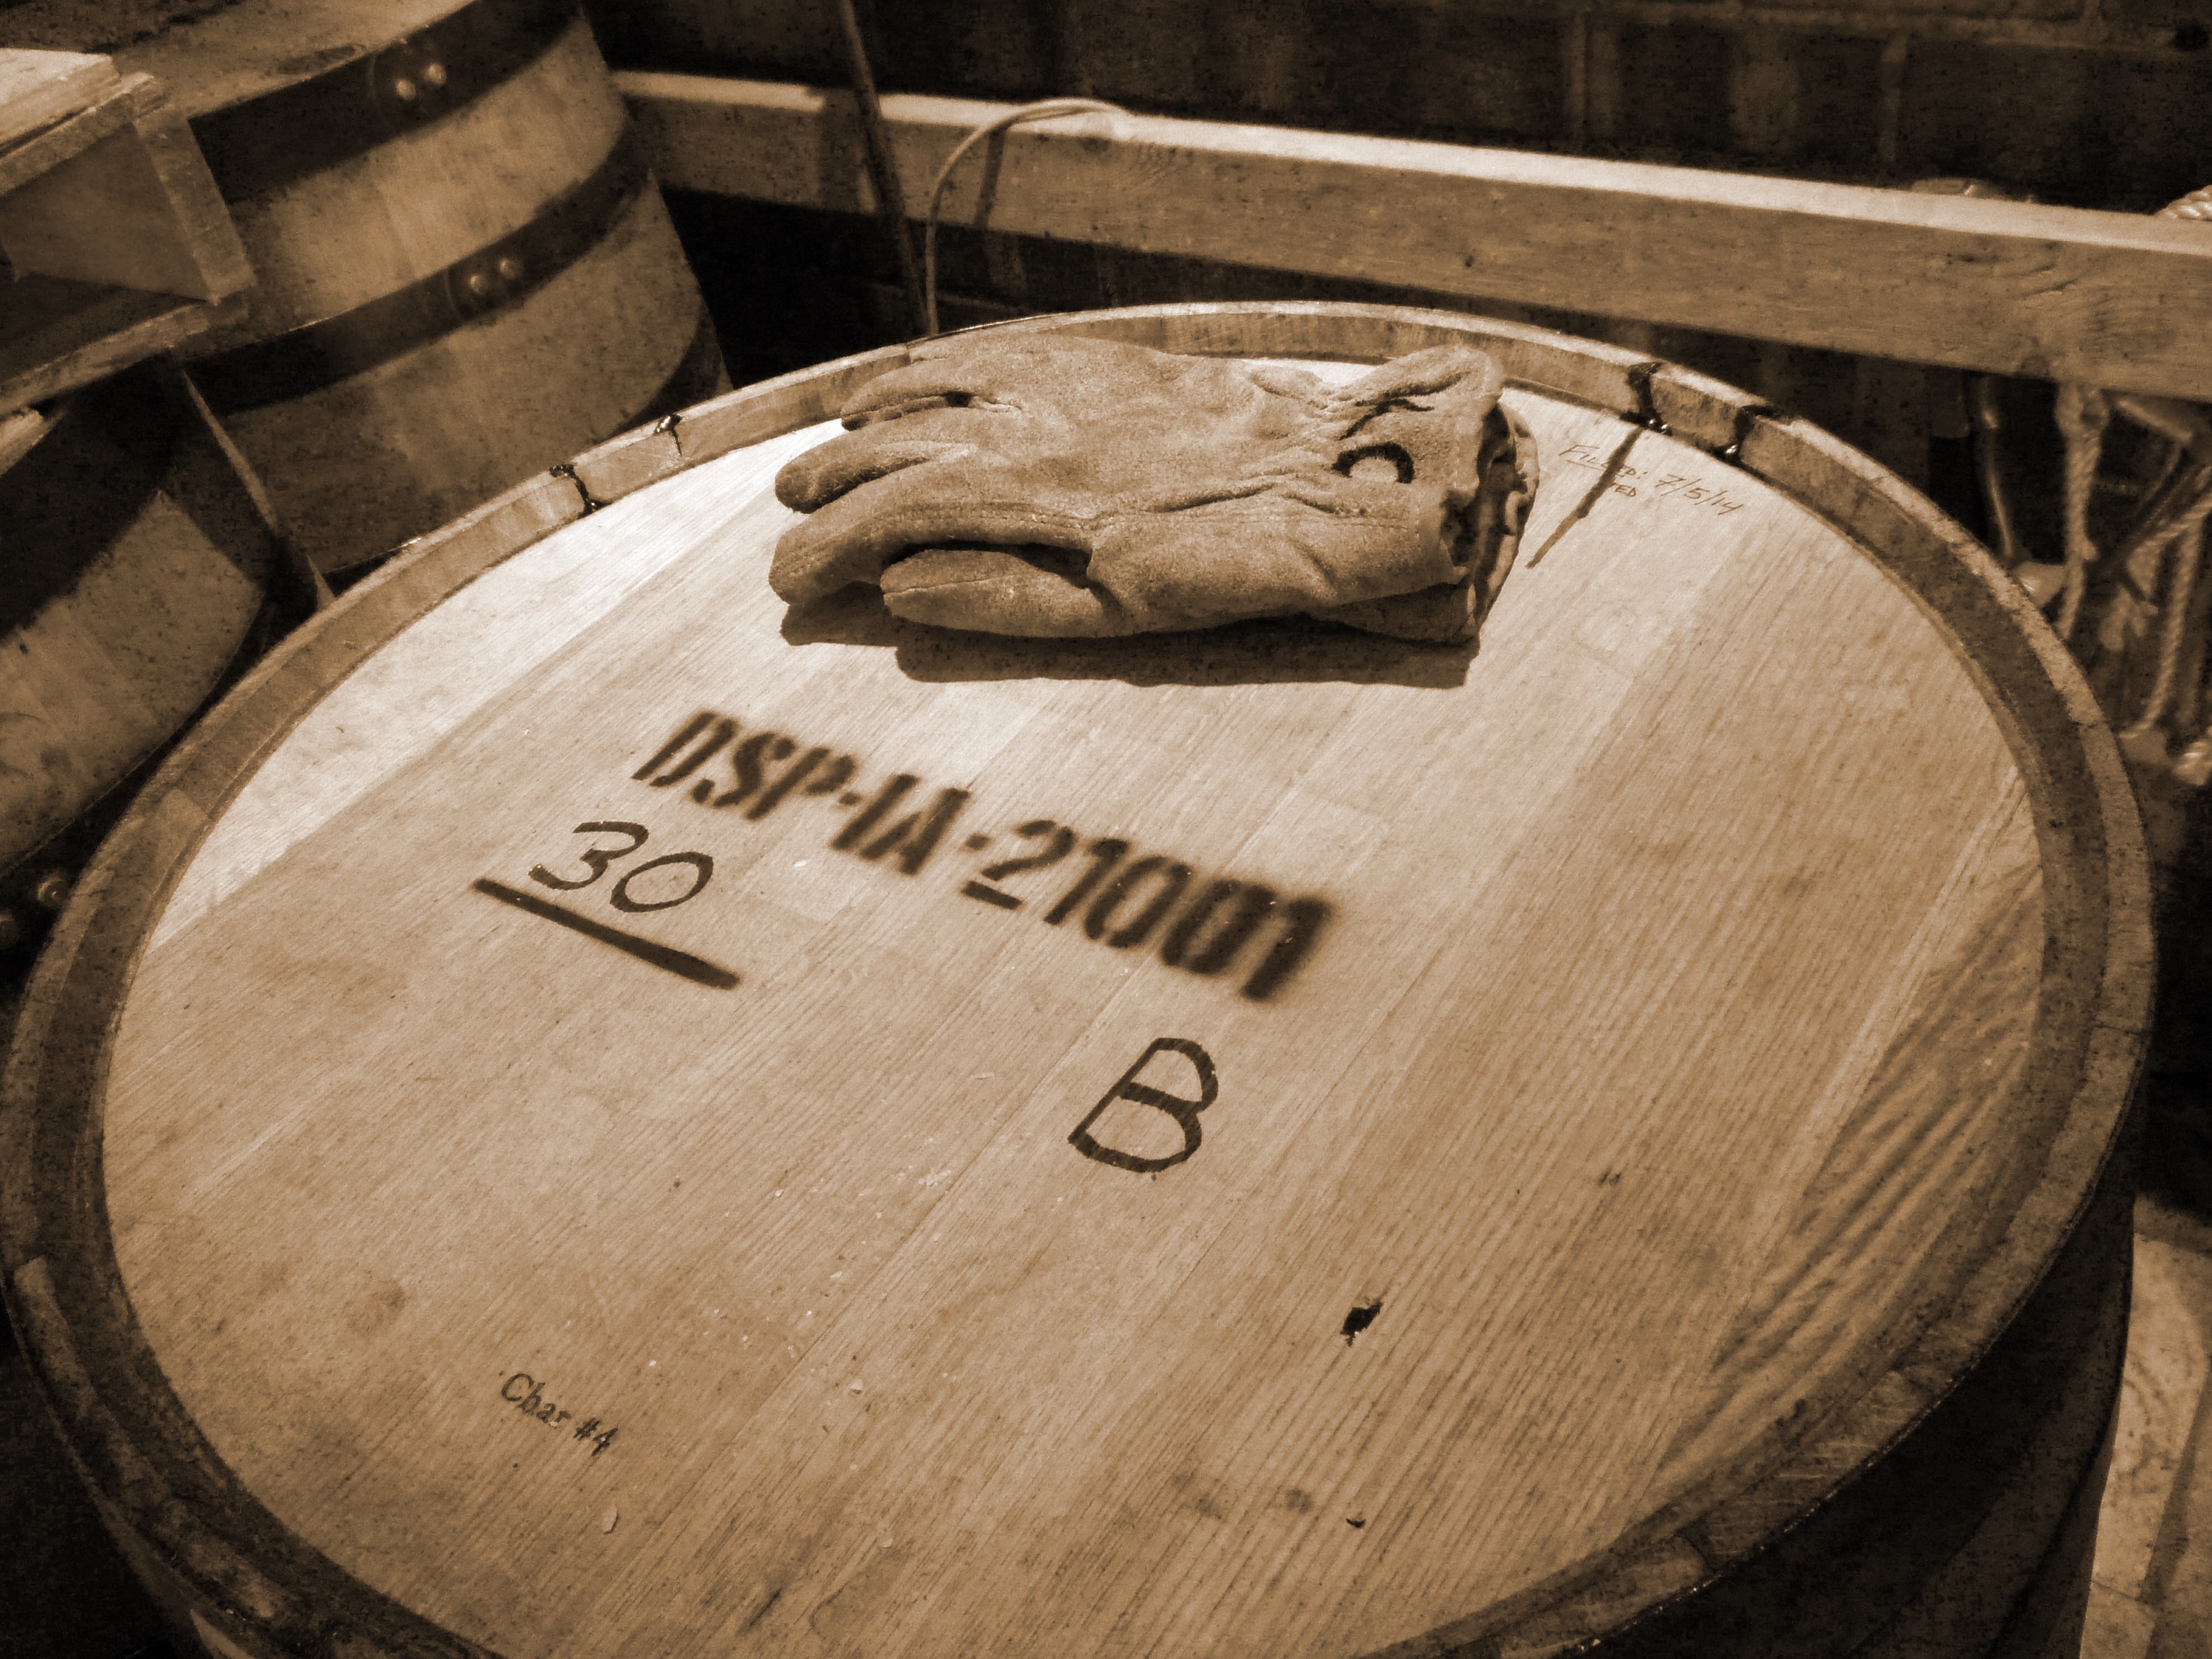
wood, vintage, craft, barrel, beer, alcohol, distillery, sepia, art, wooden, carving, shape, brewery, brewing, man made object, ancient history